Naseem Khan (activist)

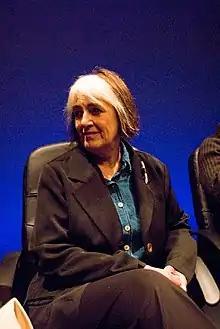
Khan at the Dublin Writers Festival in 2007

Naseem Fatima Khan (11 August 1939 – 8 June 2017) was a British journalist, activist, cultural historian and educator who was influential in effecting policy change about cultural diversity.